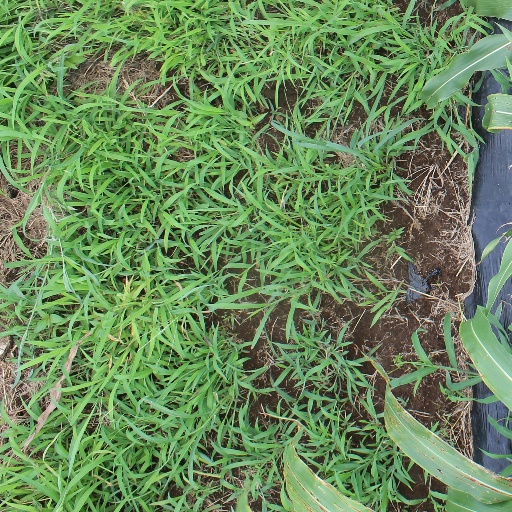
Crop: sorghum